Dutch Gift

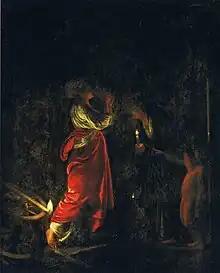
The Mocking of Ceres by Adam Elsheimer or a copyist

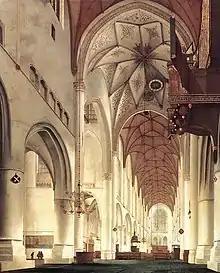
Pieter Janszoon Saenredam Interior of the Church of St Bavo in Haarlem (1648) Height: 200 cm (78.7 in); Width: 140 cm (55.1 in)

Fourteen important Italian paintings from the Dutch Gift, all previously in the Reynst Collection, remain in the Royal Collection, including: